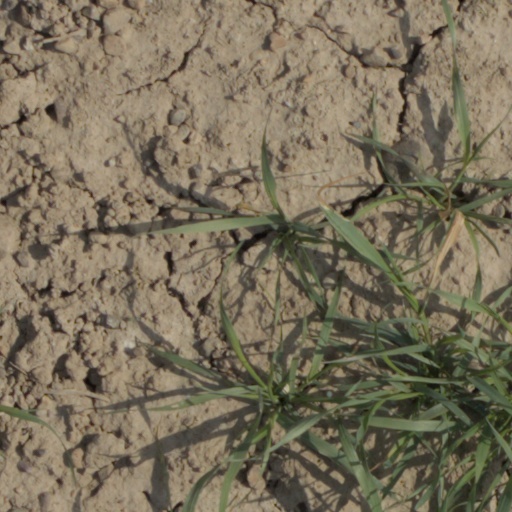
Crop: wheat